Charles Antone Horsky

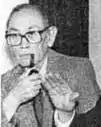
Fred Korematsu NPS

During World War II, Civilian Exclusion Order No. 34 of the U.S. Army required all Japanese Americans to report to internment camps for confinement. Fred Korematsu stayed in San Leandro, California, actively refusing to obey the order. He was arrested and convicted of violating the Order. The American Civil Liberties Union handled the appeal, and in 1944 Horsky, who founded the DC branch of the ACLU, argued the case before the United States Supreme Court alongside civil rights attorney Wayne M. Collins. He claimed that the Order was unconstitutional and that the DeWitt Report, which outlined reasons for the necessary removal of Japanese Americans, was false and misleading. The Supreme Court ruled in favor of the United States 6 to 3, upholding the constitutionality of the Order. In 1984, Mr. Korematsu had the previous case reexamined through a writ of coram nobis. The court ruled in his favor and overturned his previous conviction.